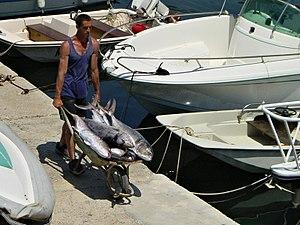
Centuri est une commune française située dans la circonscription départementale de la Haute-Corse et le territoire de la collectivité de Corse. Elle appartient à l'ancienne piève de Luri, dans le Cap Corse.